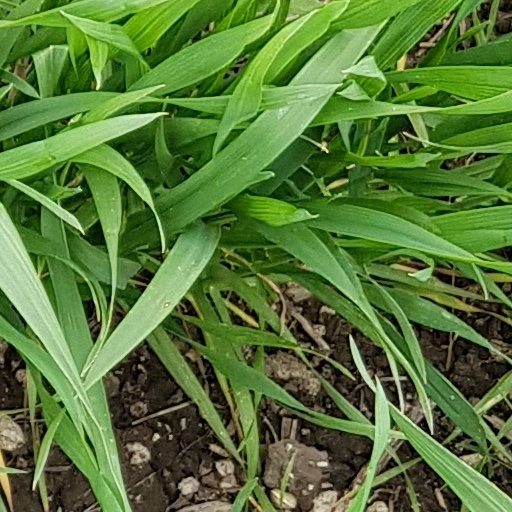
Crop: wheat